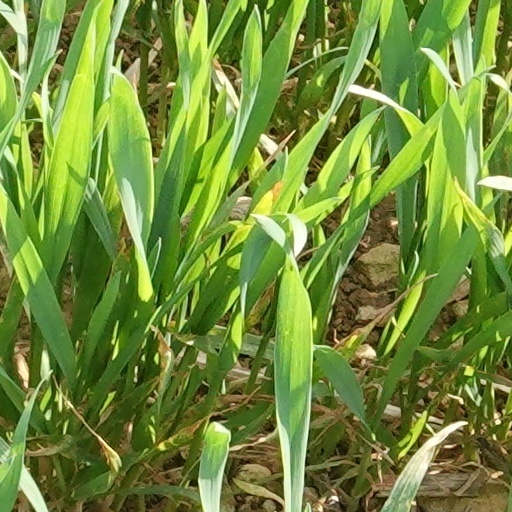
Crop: wheat